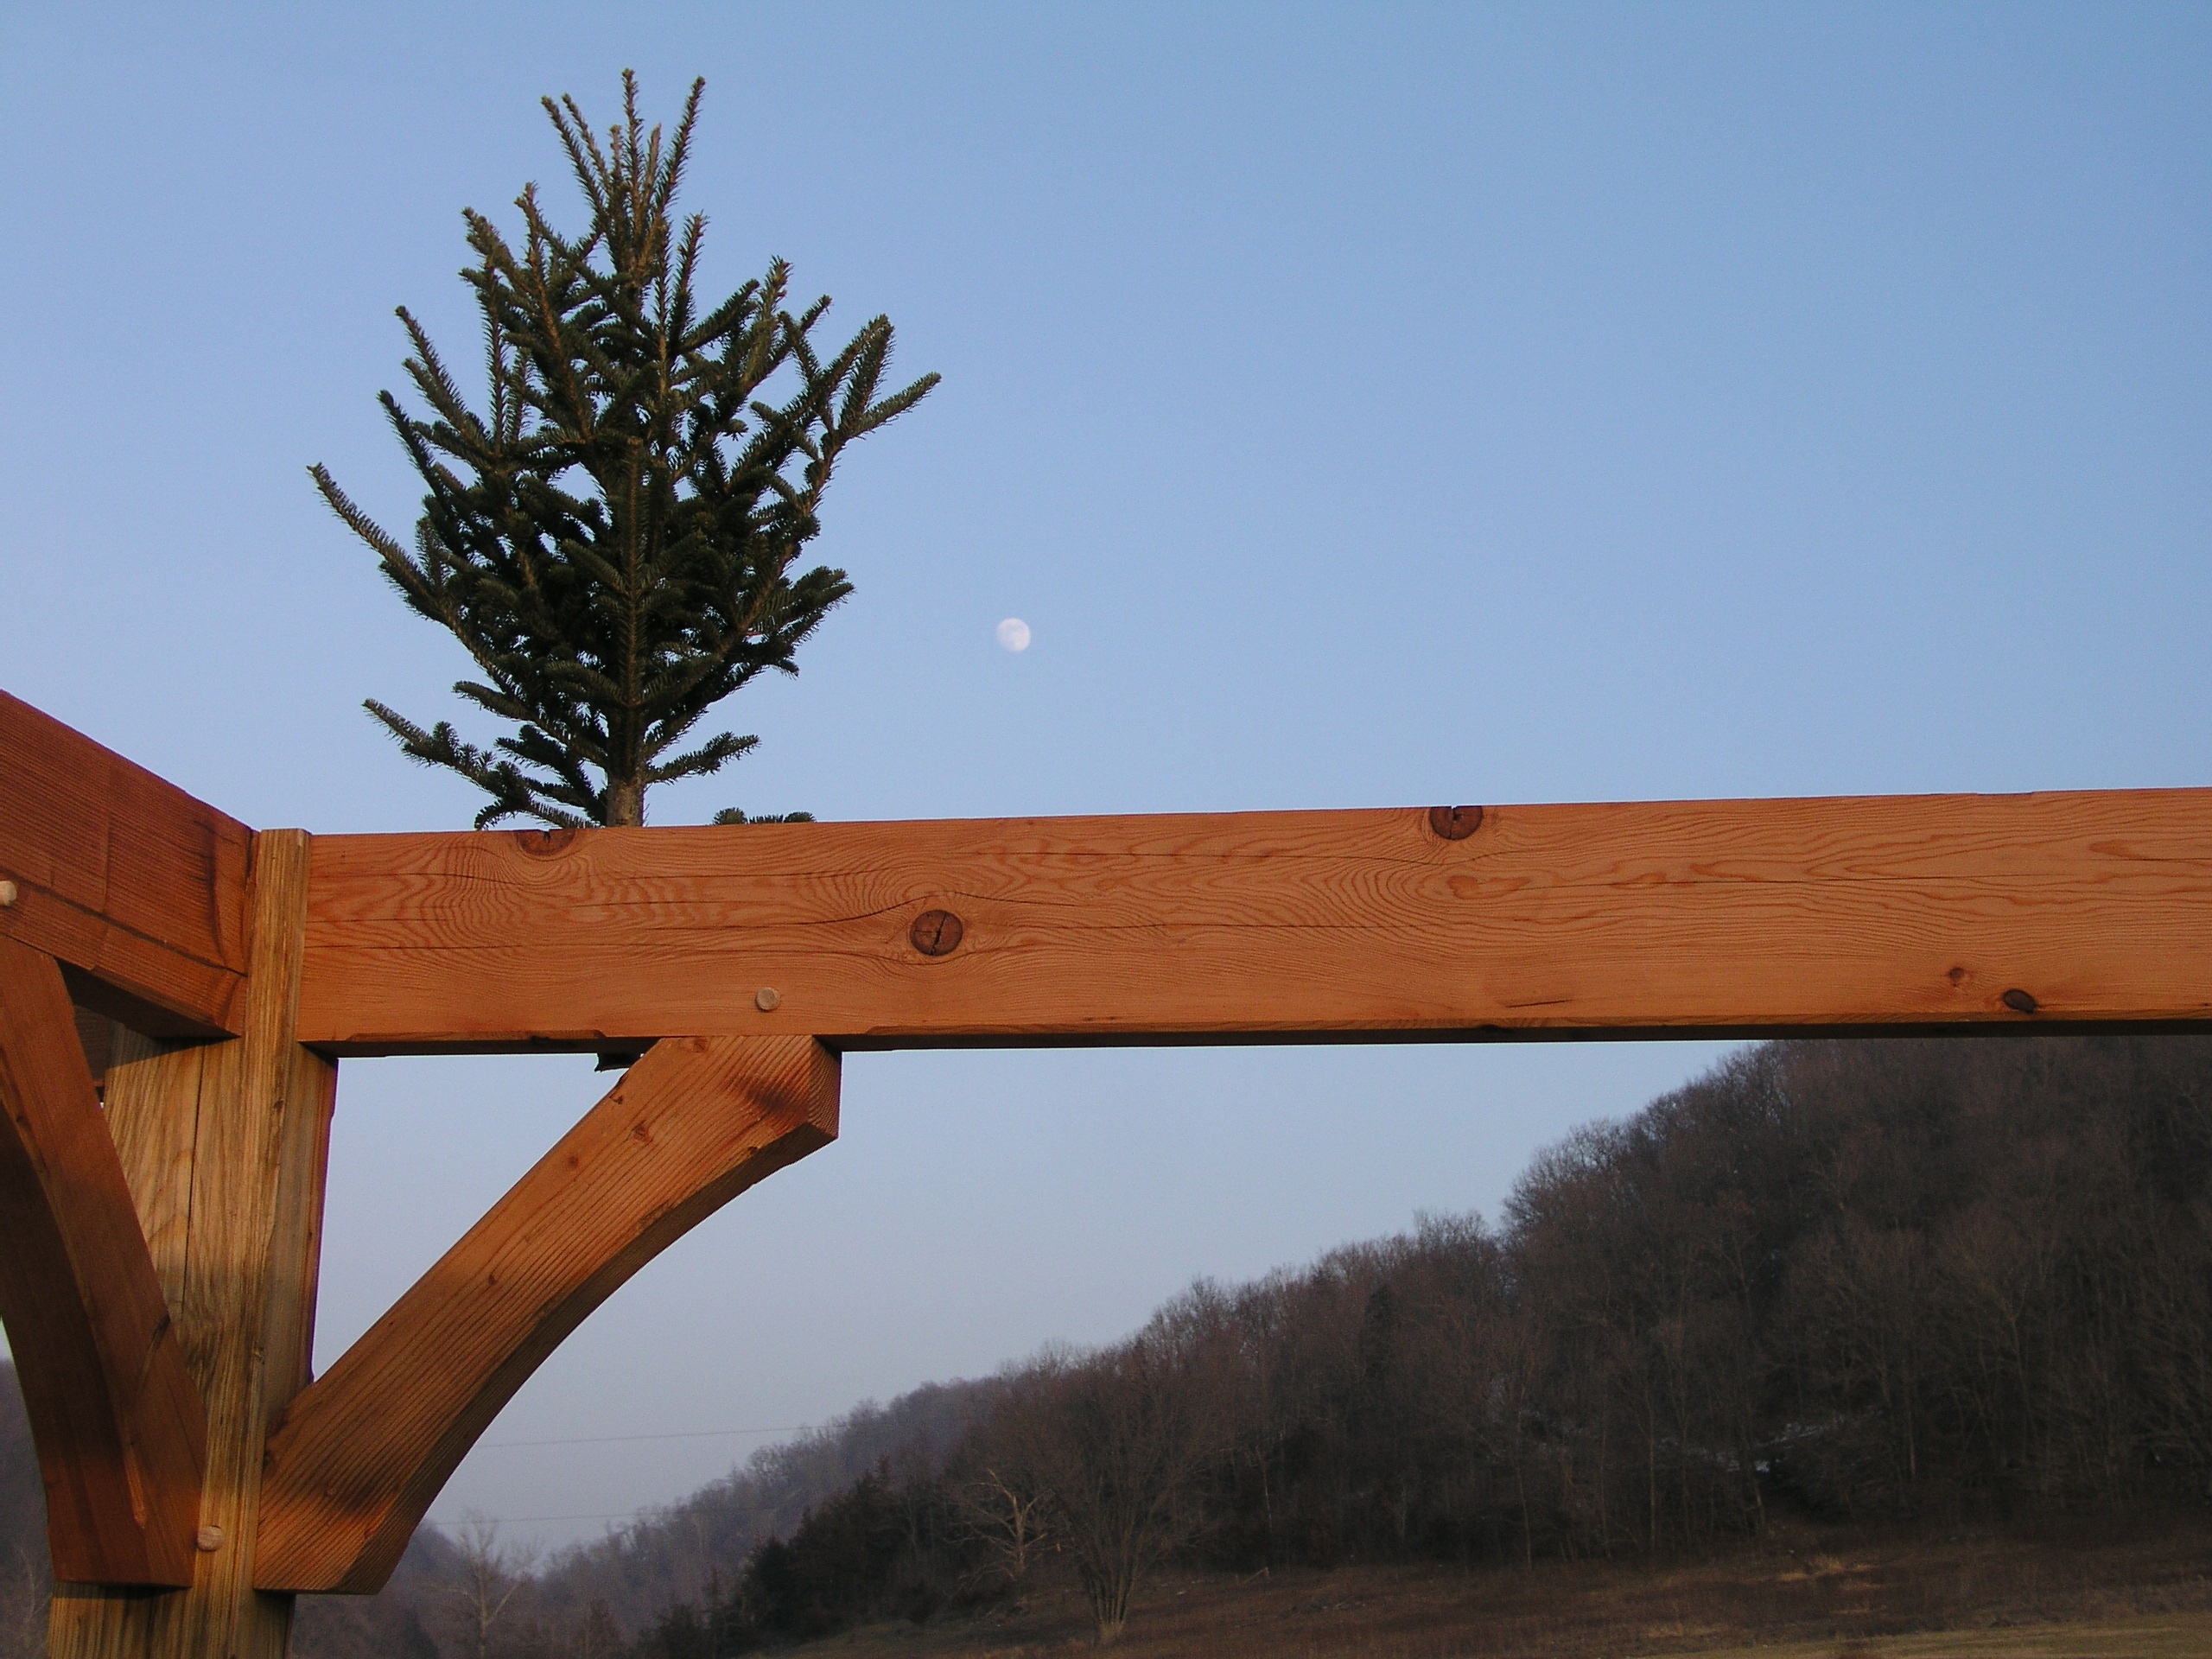
landscape, tree, wood, roof, rural area, outdoor structure